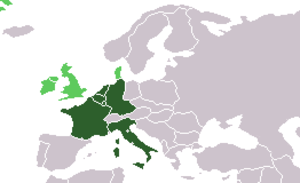
1973 est une année commune commençant un lundi.